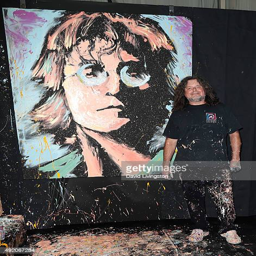
person attends the 75th birthday celebration